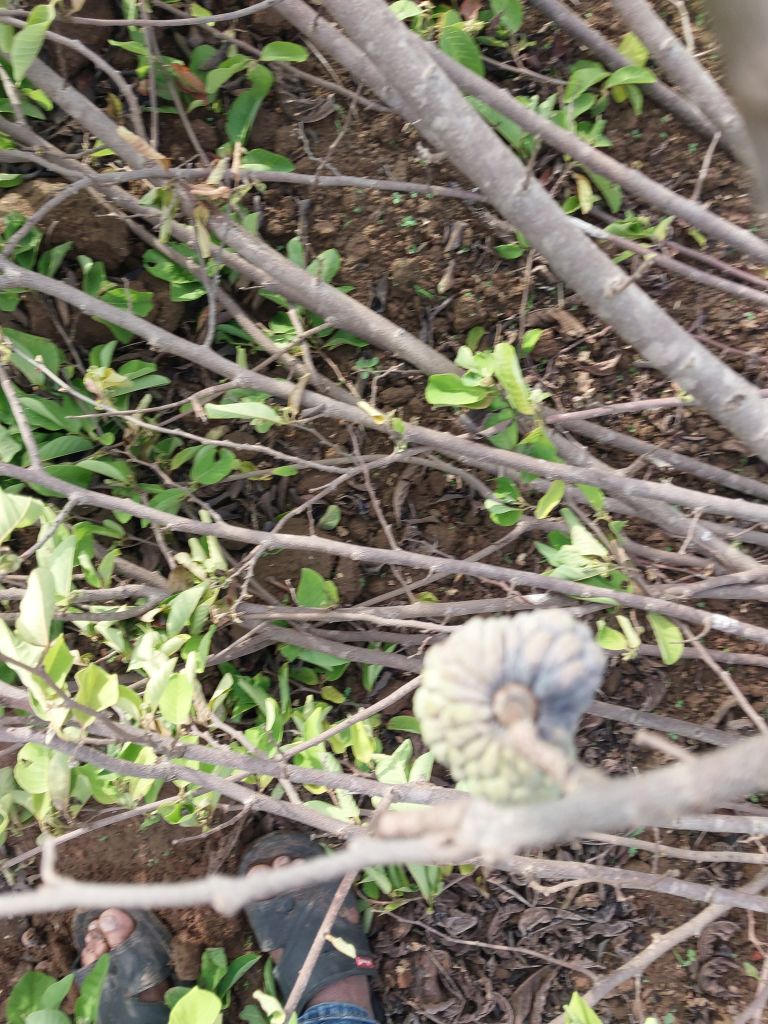
Disease label: Blank Canker